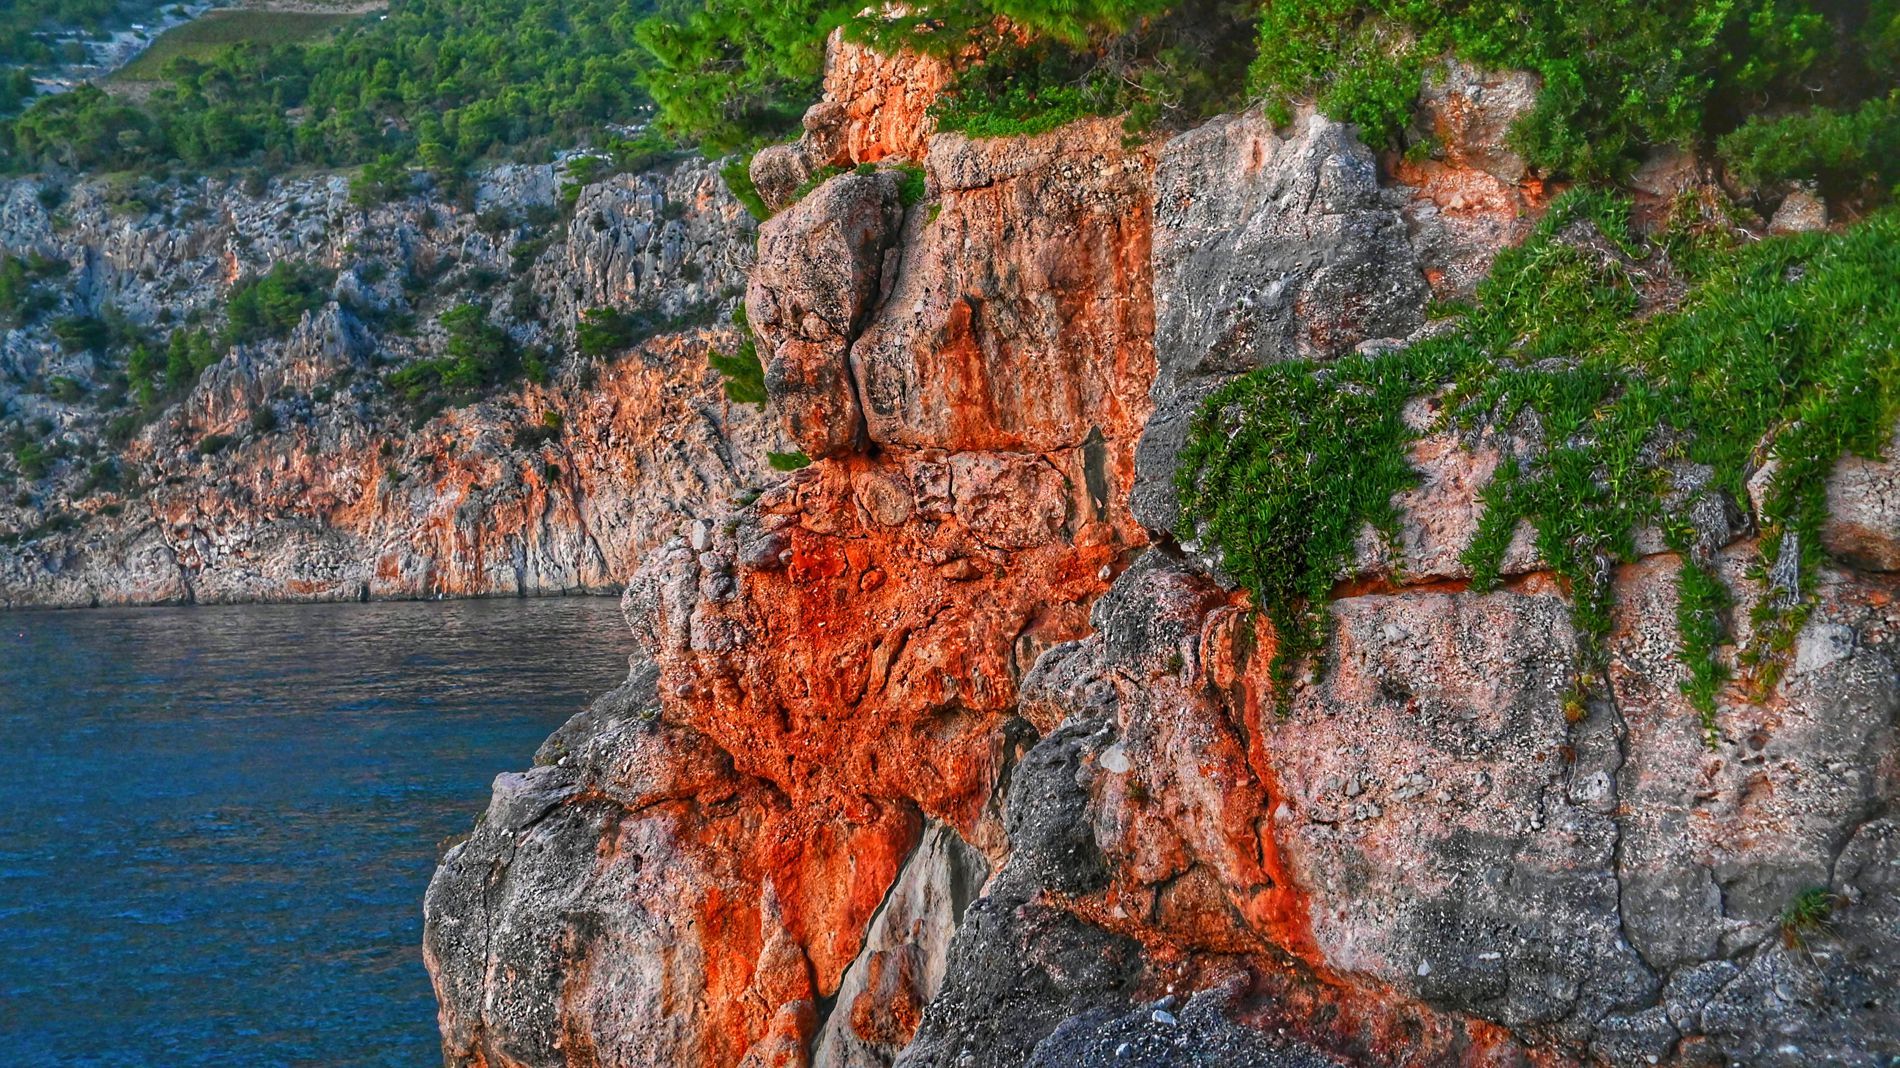
rocky cliff meets a Water
The image shows a rocky cliff face meeting a body of water.
The cliff is composed of gray and orange rock, with patches of green vegetation clinging to its surface.
An eye-level, landscape photograph captures a rugged coastline with orange-streaked cliffs meeting the dark blue sea.
Lush green vegetation clings to the rocks under natural lighting.
The atmosphere is a dramatic and picturesque setting.
Labels: Rock, Cliff, Nature, Outdoors, Scenery, Plant, Tree, Sea, Water, Land, Vegetation, Landscape, Coast, Shoreline, Mountain, Woodland, Wilderness, Promontory, Rainforest, Valley, Lake, Canyon
Camera: NIKON CORPORATION NIKON Z 50
Lens: NIKKOR Z DX 24mm f/1.7
Aperture: F2.8
Exposure: 1/125 sec
ISO: 2500
Focal length: 24.0 mm